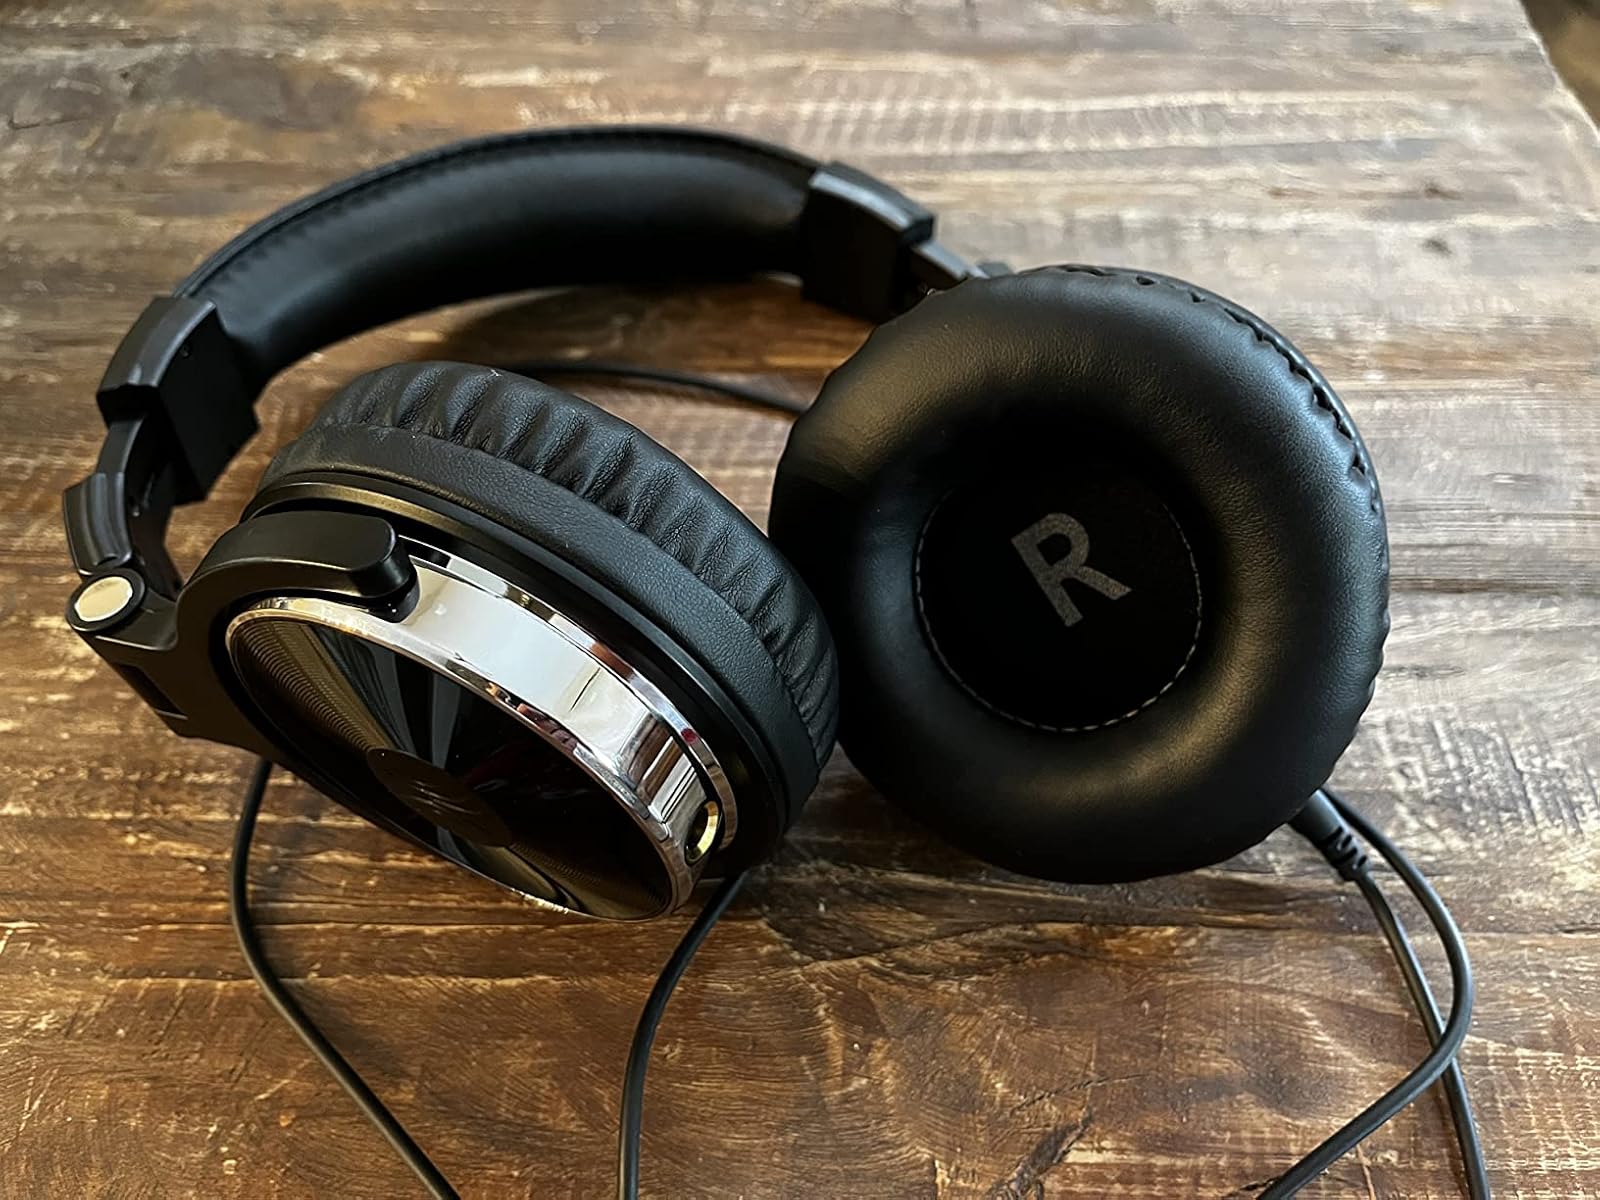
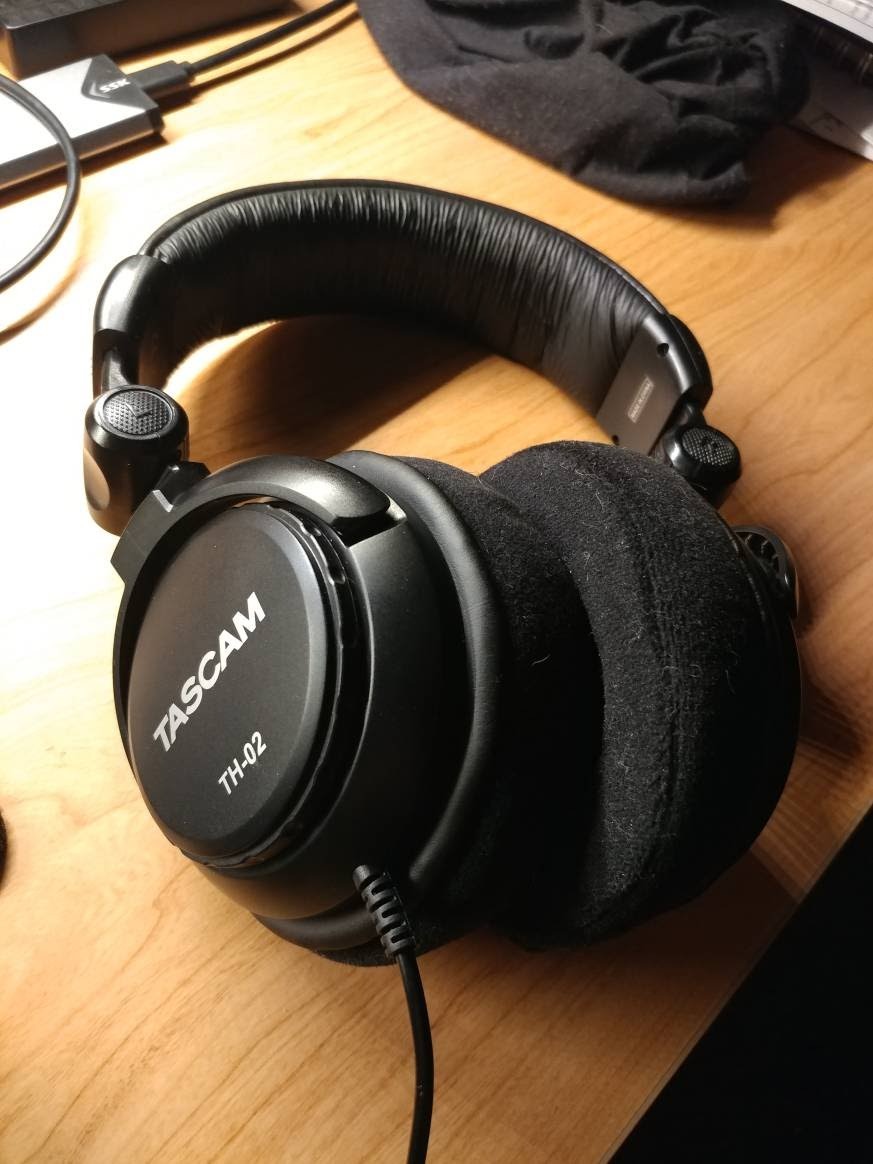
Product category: headphones
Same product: no